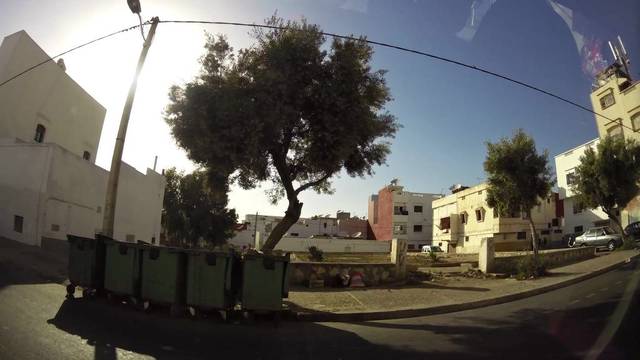
Region: Morocco
Coordinates: 30.425, -9.584